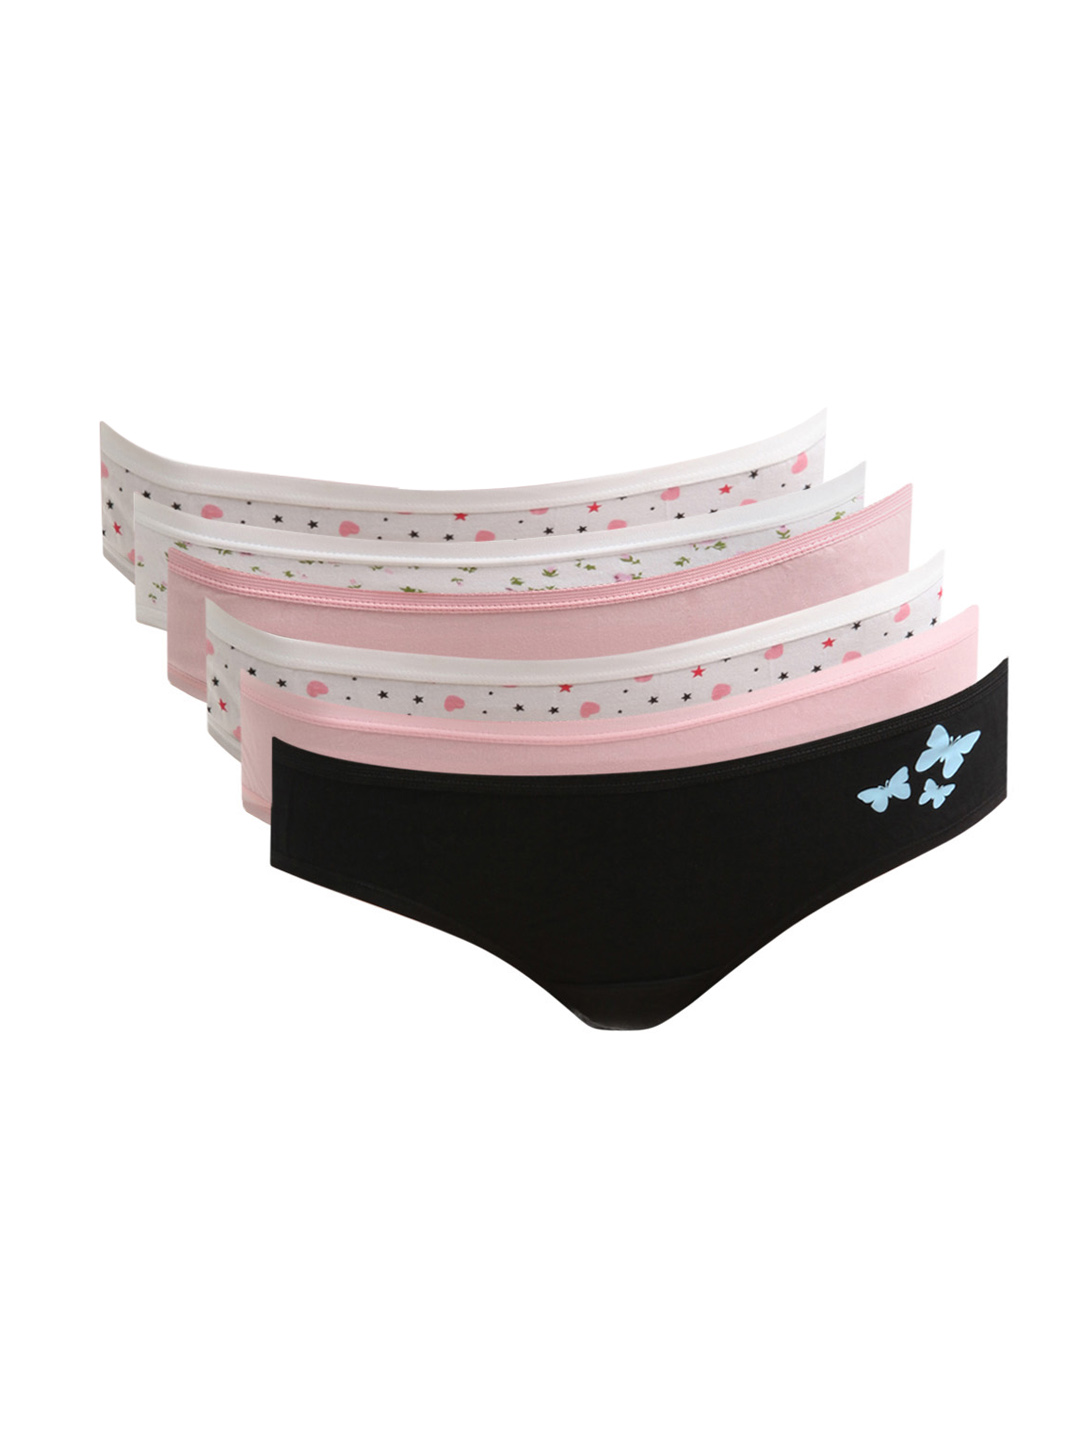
Amante Women Pack of 6 Briefs PFCN06
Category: Apparel / Innerwear / Briefs
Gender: Women
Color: Multi
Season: Winter 2015
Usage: Casual